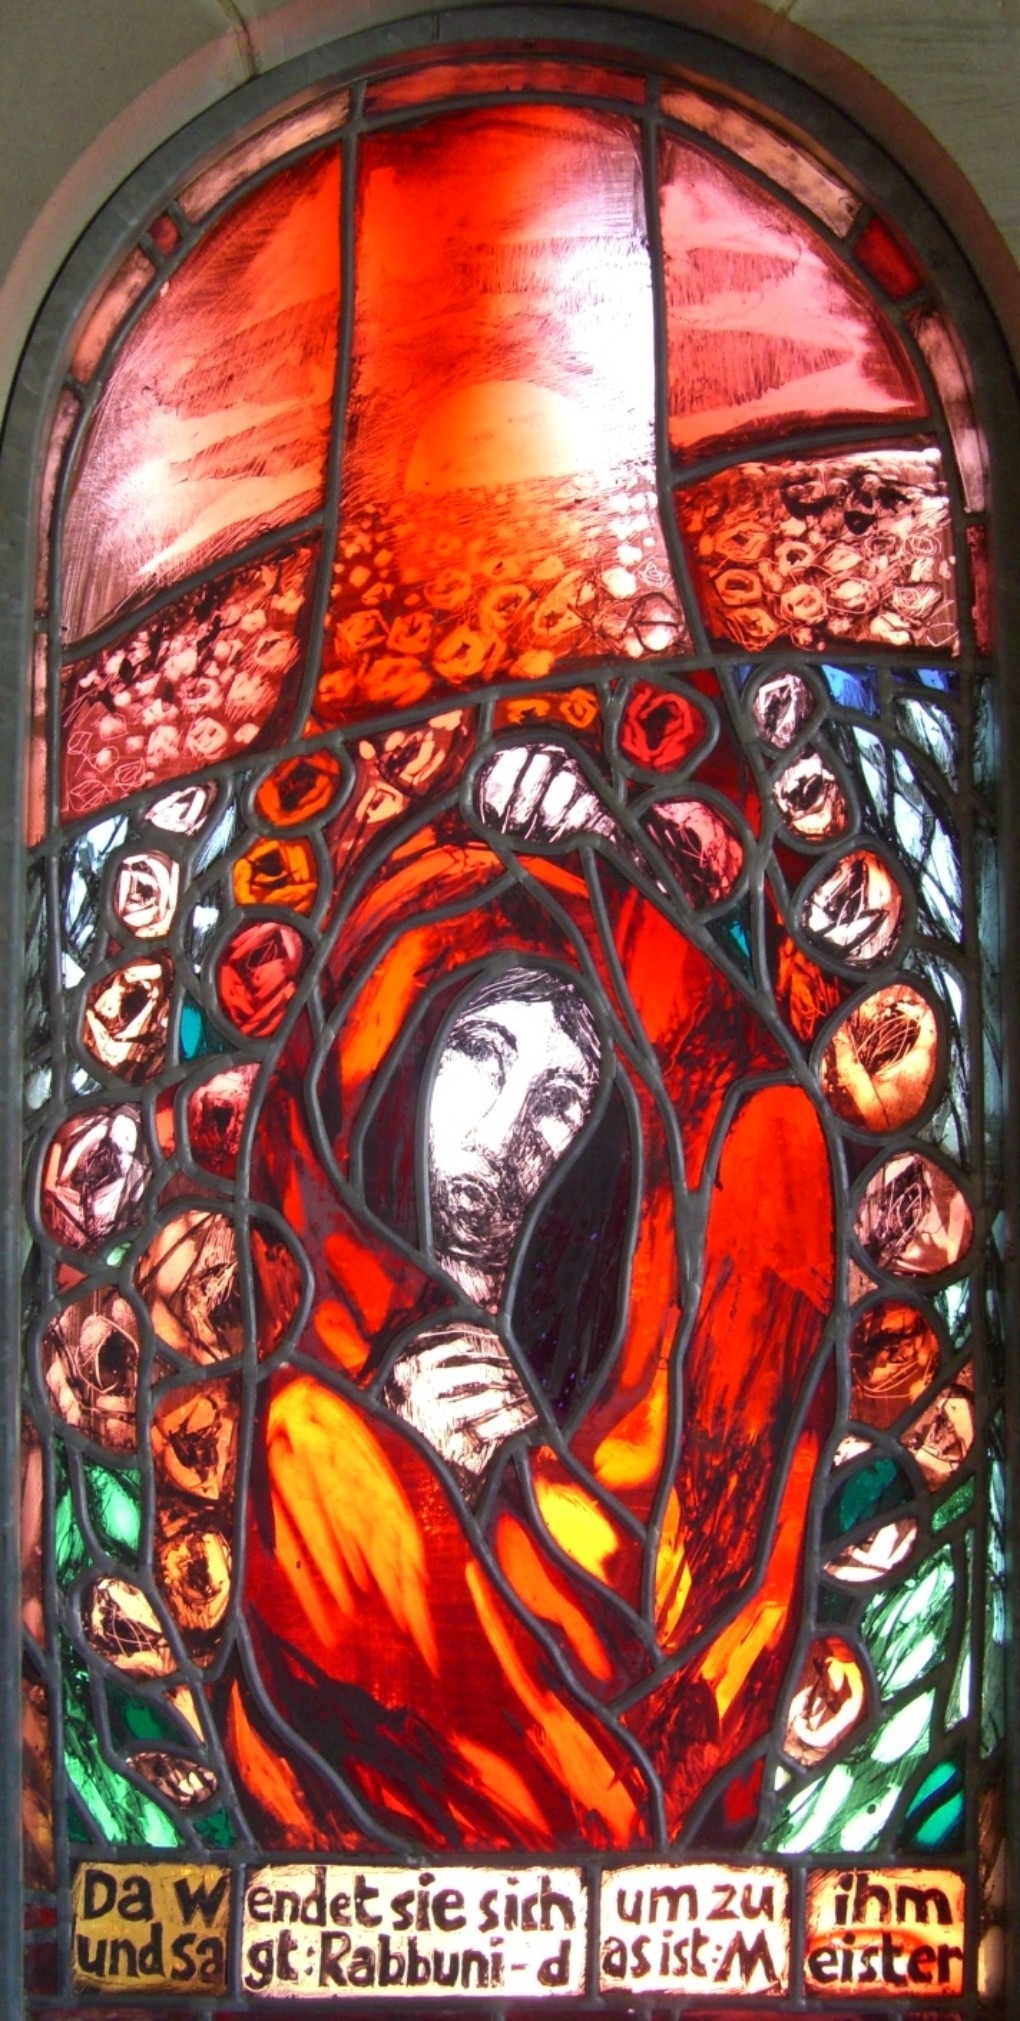
window, glass, material, stained glass, modern art, glass window, ostalb, funeral hall, artist winner bait, church of hohenberg